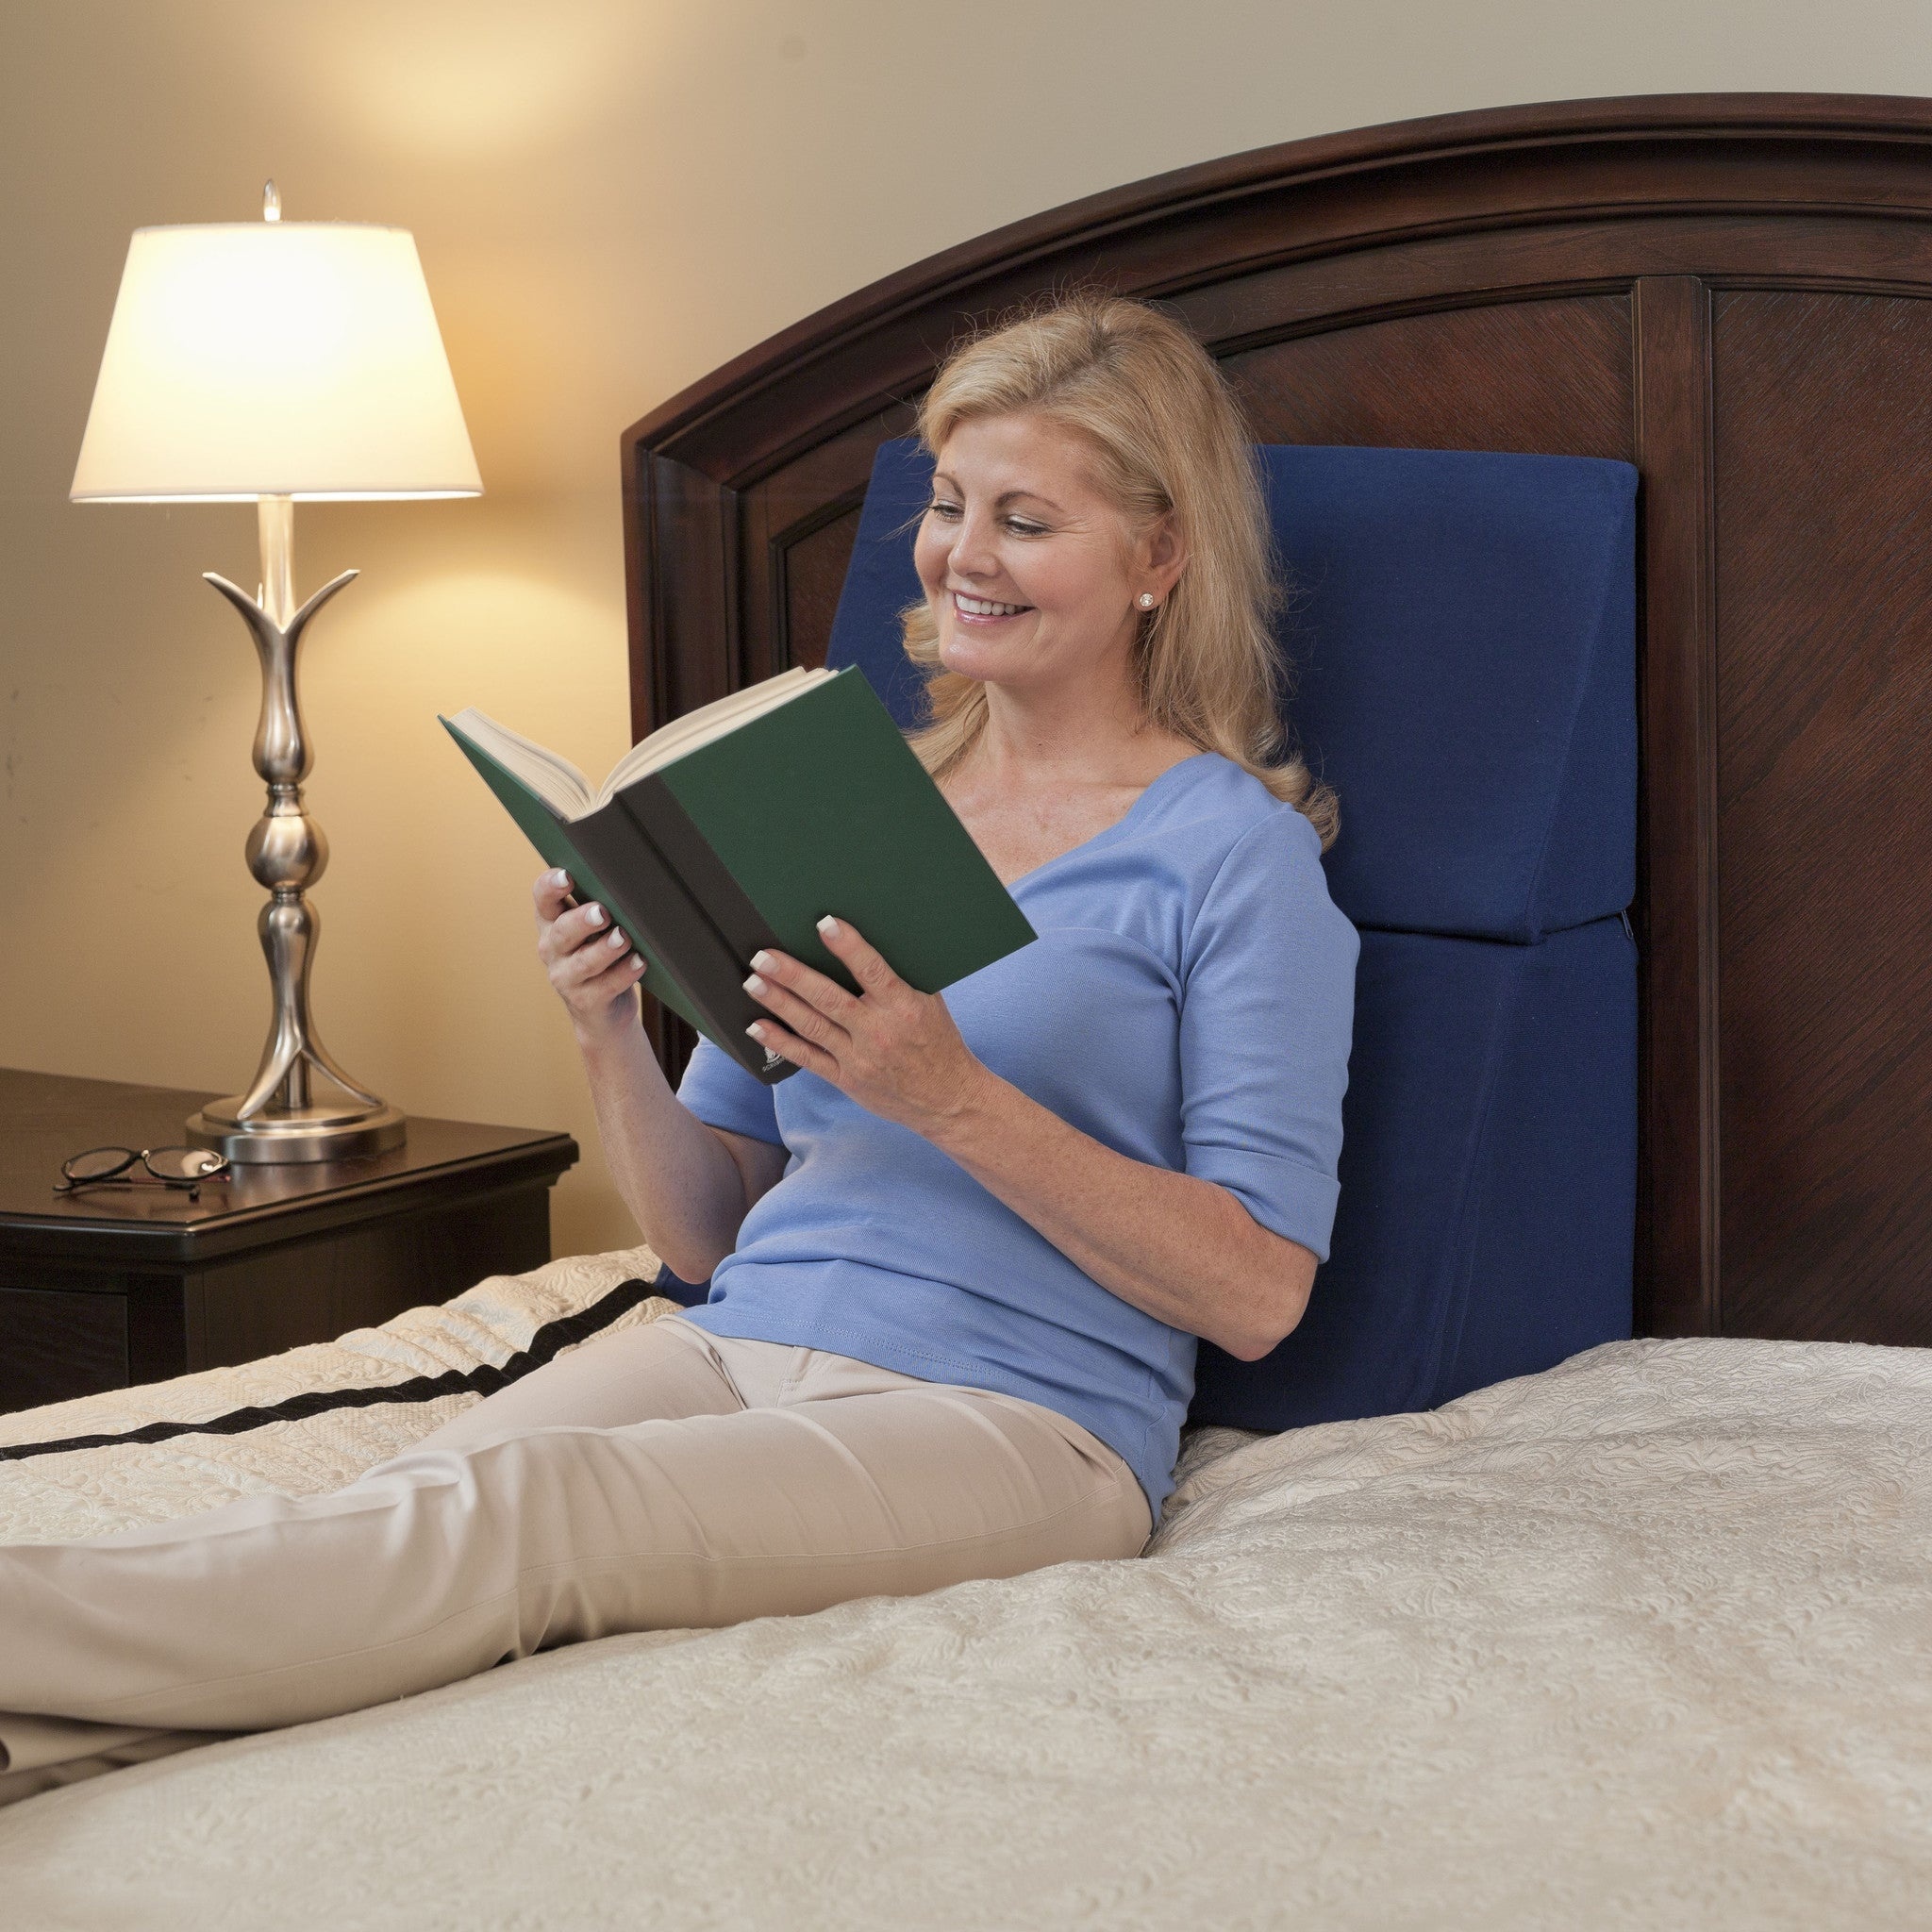
Folding Bed Wedge, 12"
Don't let respiratory, circulation, or back and neck pain prevent you from getting a good night's sleep. Instead, experience the comfort that comes with using a Folding Bed Wedge from Drive Medical. A bed wedge provides a gradual incline to your body when lying down, raising your head and shoulders to alleviate a number of symptoms - even acid reflux, GERD and heartburn. Many even see improvement with snoring. Wedges are available in three heights to select the one that best meets your needs. Each one folds neatly for compact storage and includes a removable cover for easy cleaning. Improve your sleep with a Folding Bed Wedge from Drive. Features Helps to relieve discomfort associated with respiratory problems, poor circulation, and back or neck pain Helps to alleviate discomfort from pregnancy Great for sleeping with acid reflux or heartburn Compact folding design allows for easy storage and the carry handle is perfect for travel Specs Actual Product Weight: 3.4 lbs Overall Product Height: 12" Overall Product Length: 23" Overall Product Width: 23" Primary Product Color: Blue Primary Product Material: Foam Downloads
Brand: Drive DeVilbiss Healthcare
Category: Health & Beauty > Health Care > Mobility & Accessibility